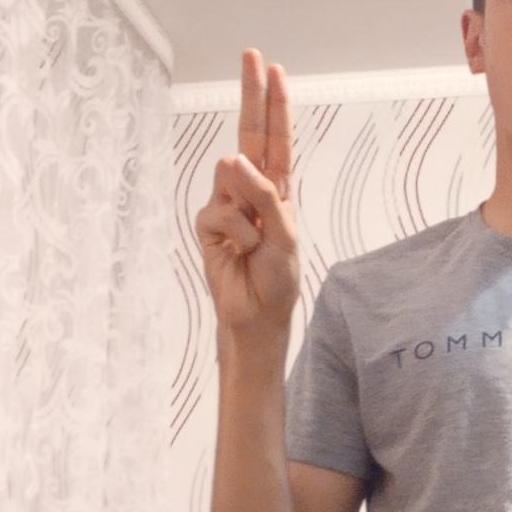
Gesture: two_up